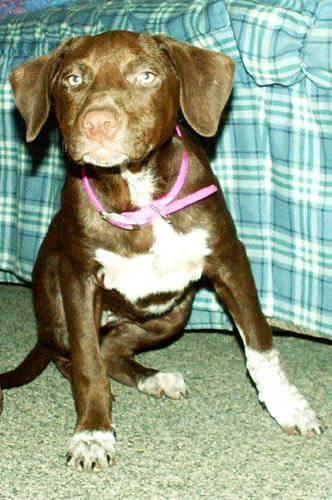
dog